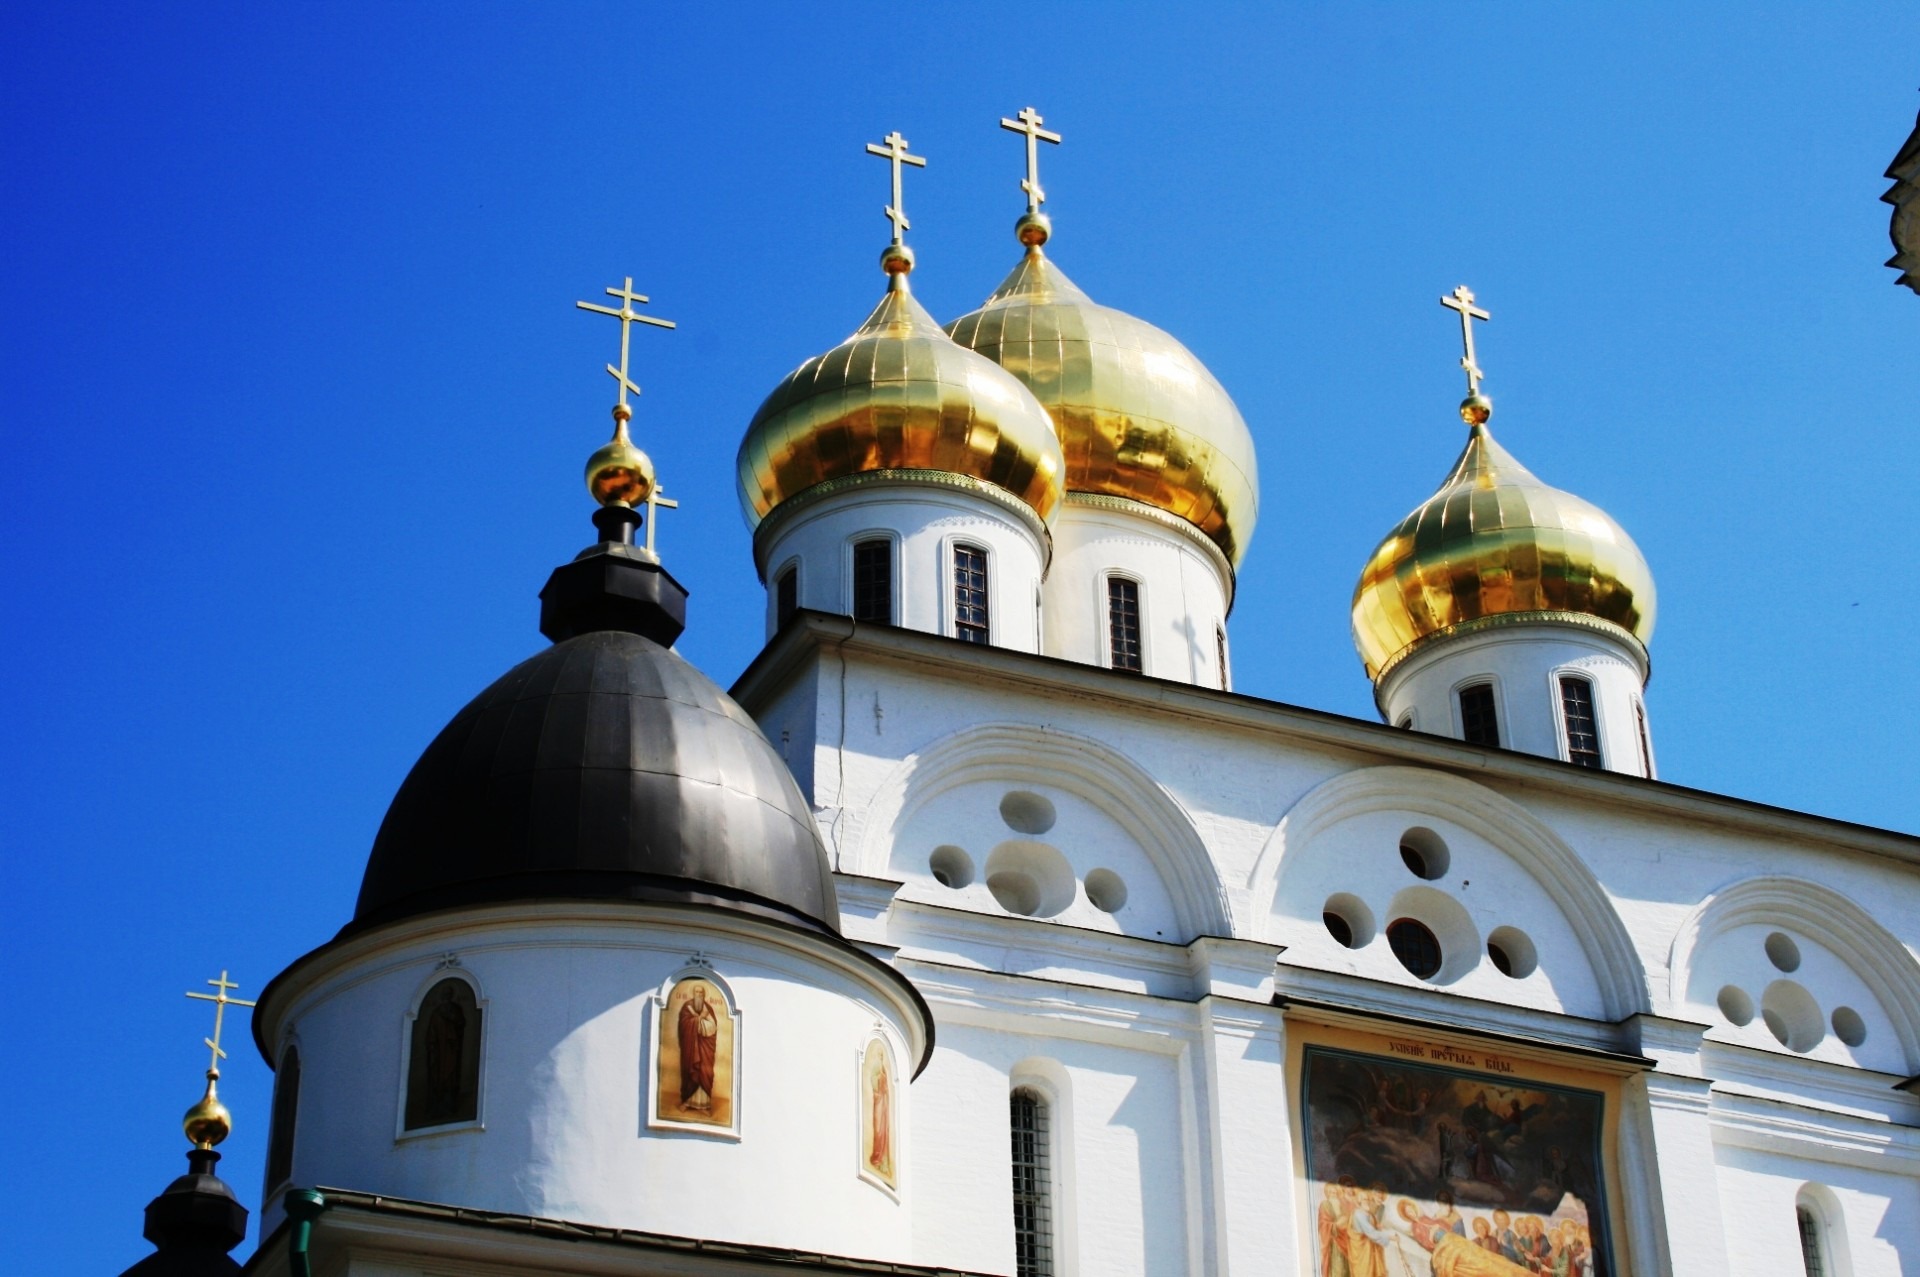
architecture, sky, building, religion, blue, church, cathedral, chapel, historic, place of worship, towers, steeple, monastery, synagogue, basilica, dome, white walls, russian orthodox, cupolas, byzantine architecture, spanish missions in california, golden onion domes, black dome